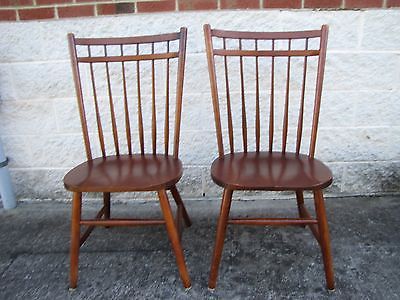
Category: chair